Baqueira-Beret

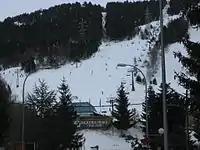
Bosque chairlift

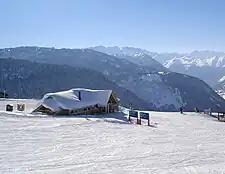
Baqueira 1800

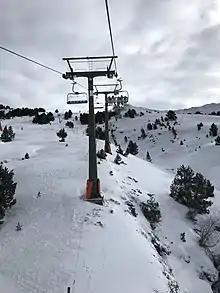
Dera Reina chairlift

Baqueira-Beret is a ski resort located in the heart of the Pyrenees, in the Aran and Àneu Valleys in Lleida, Catalonia, Spain, with the nearest airport located in Toulouse, France, approximately two hours' drive by automobile. The ski area extends from in elevation, and due to its reliable snow elevation, the typical ski season starts in November and goes to late April. Baqueira is the largest and most visited winter resort in Spain. Popular amongst the royal family and the affluent Spanish and French, "The Telegraph" asks if Baqueira could be "the world's finest ski resort?".